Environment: real
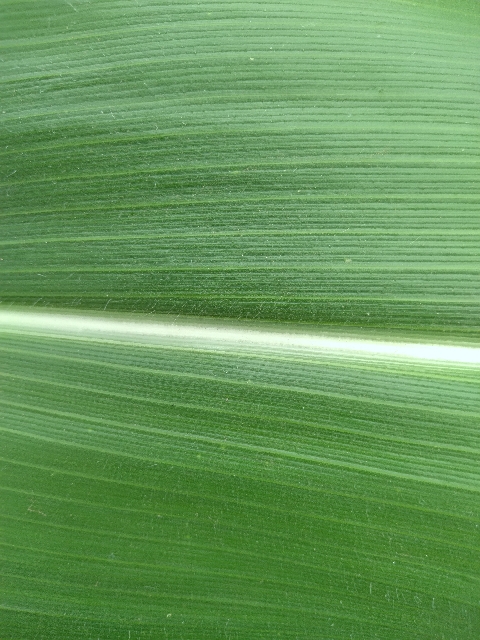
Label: healthy